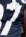
Number: 7